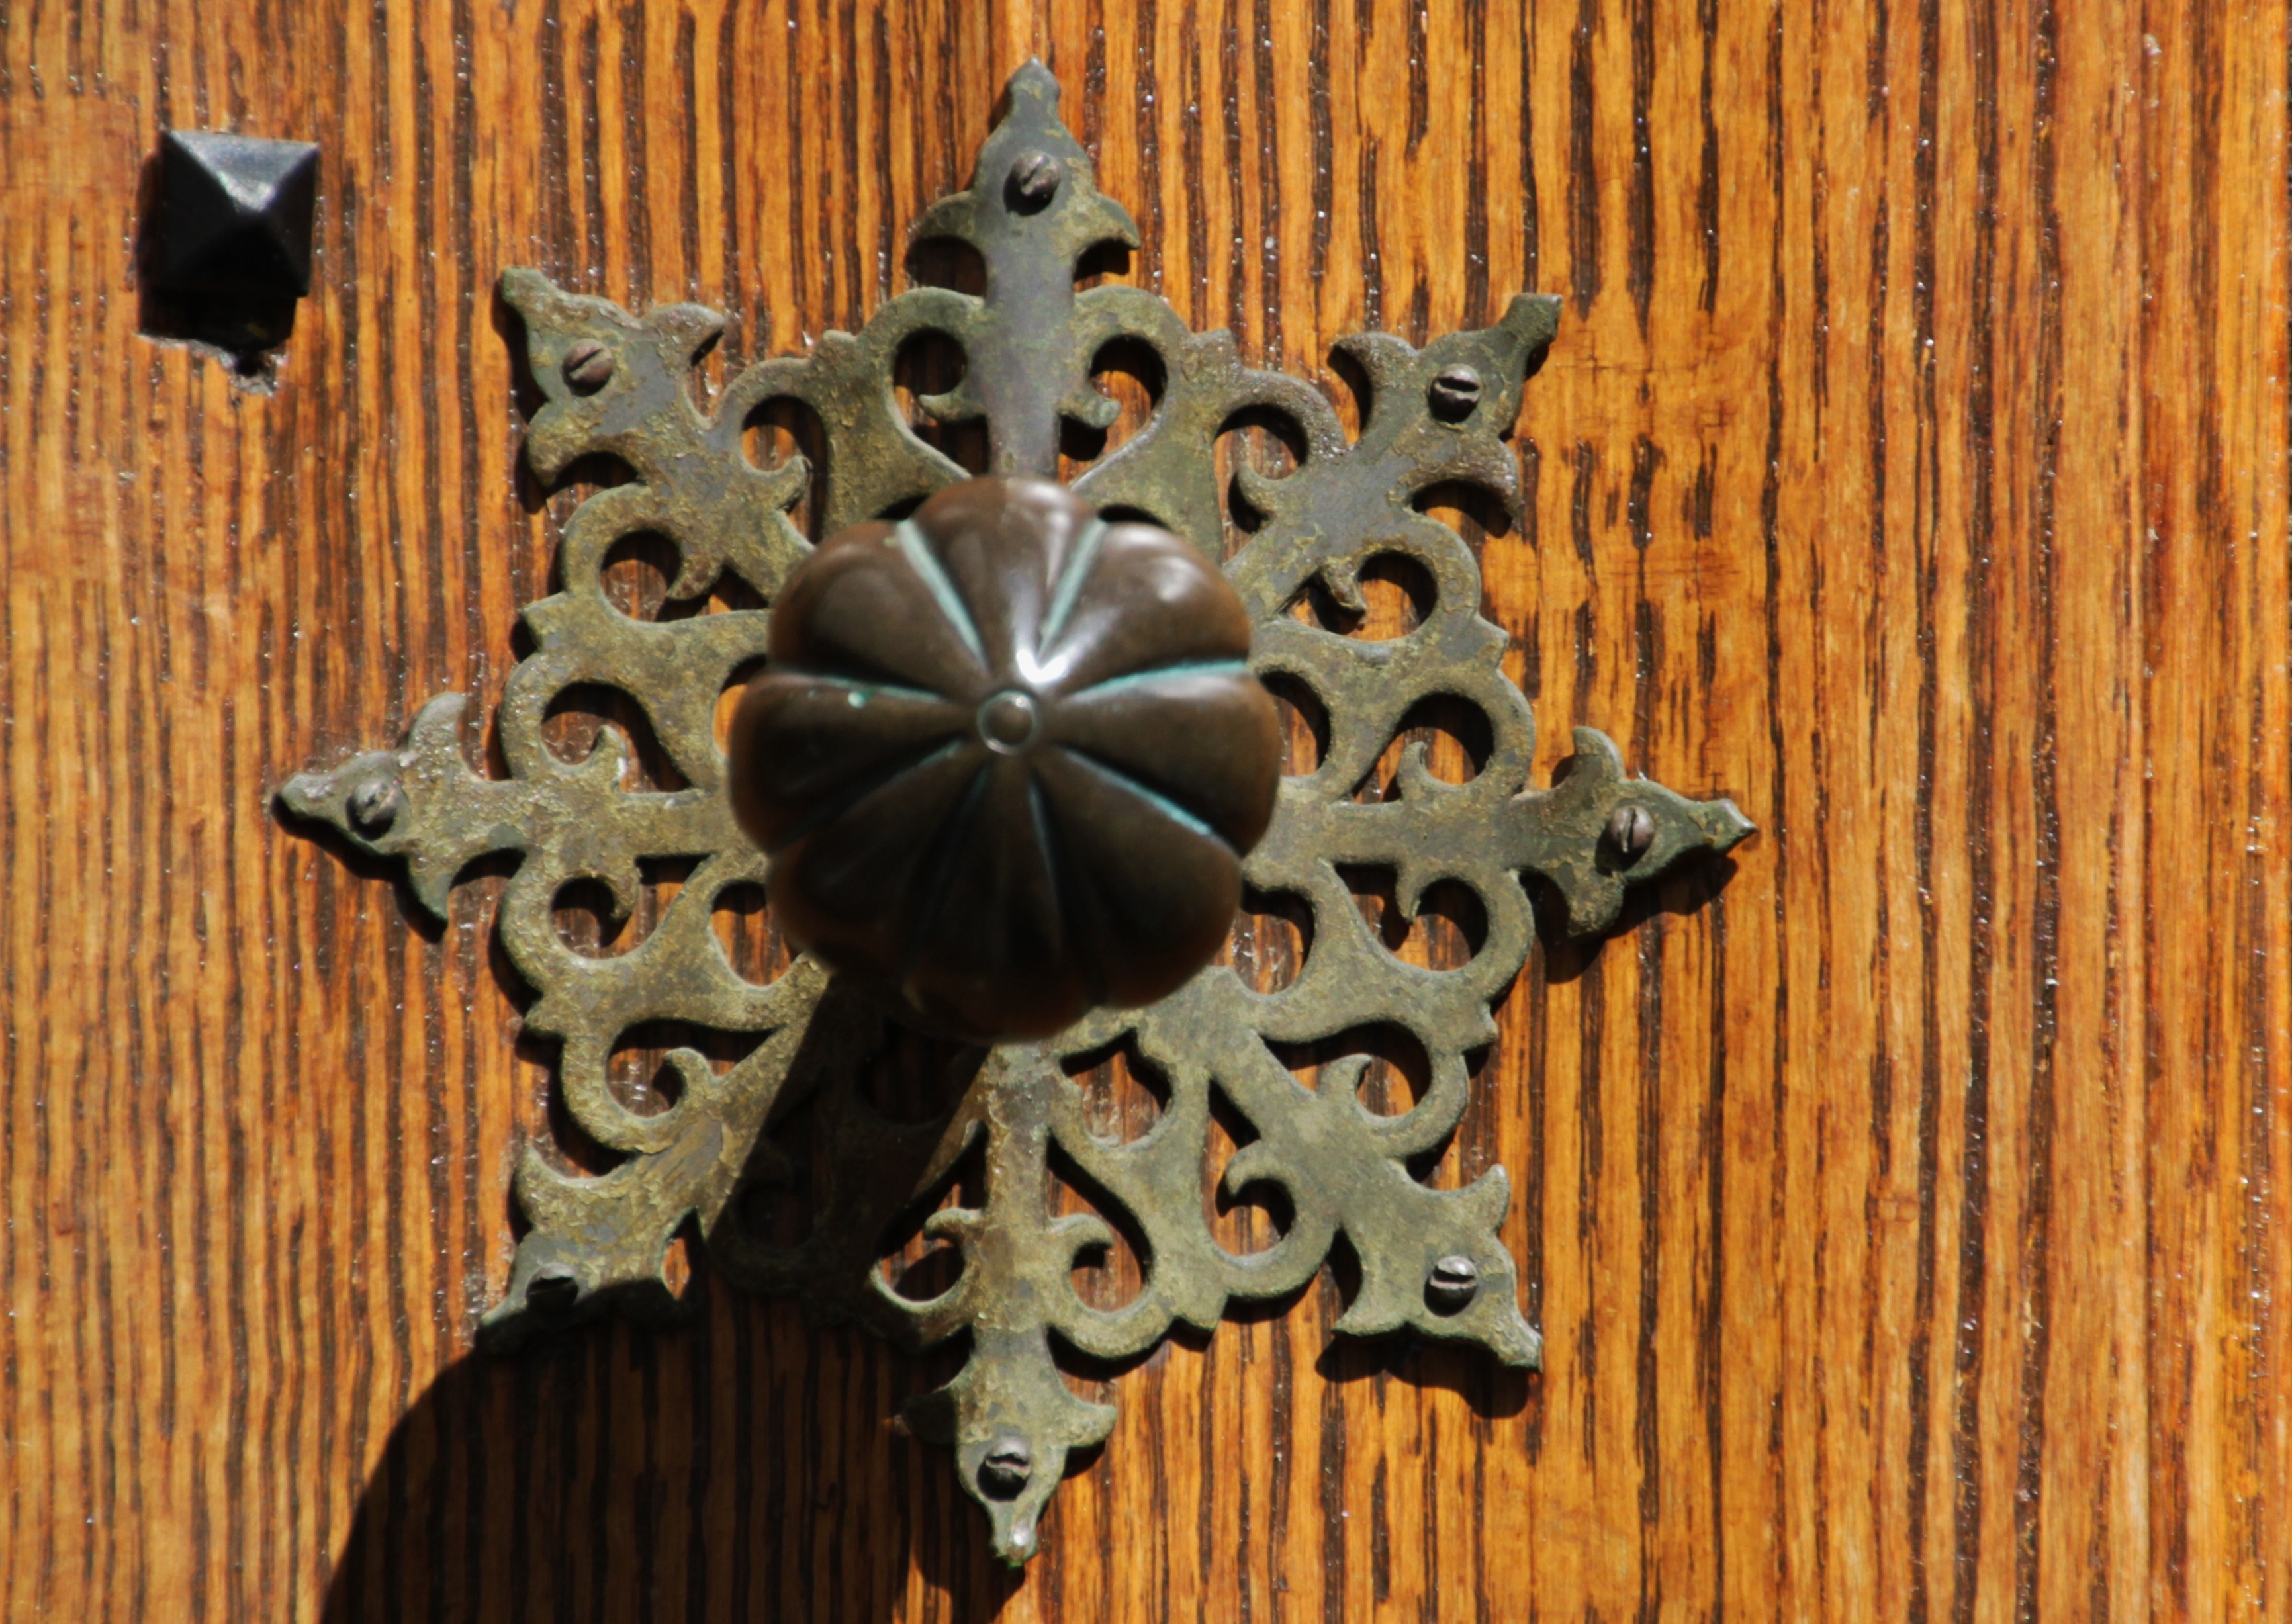
wood, antique, grain, star, leaf, ring, flower, old, metal, close, door, handle, ornament, deco, front door, art, wooden door, figure, brass, decorative, bronze, carving, input, house entrance, rivet, doorknocker, fitting, door hardware, door lock, door handle, door knob, metal ring, metal handle, wood grain, metal sculpture, metal bezel, metal star